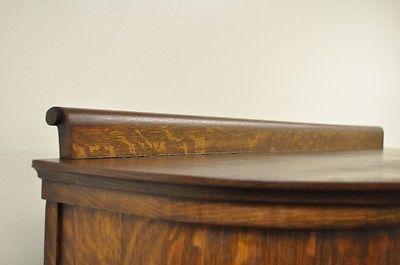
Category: cabinet